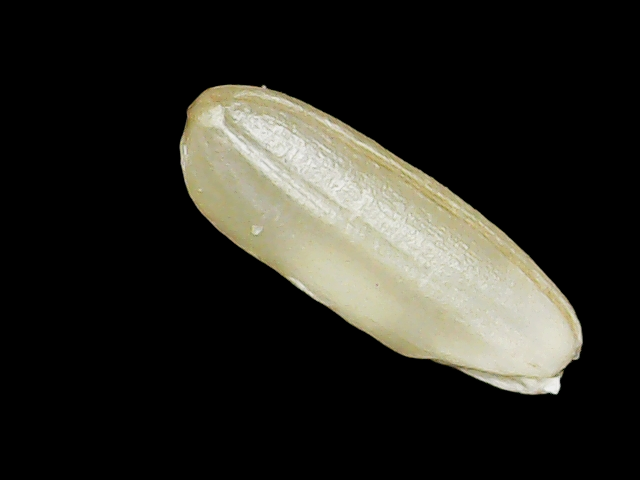
Rice variety: Binadhan23